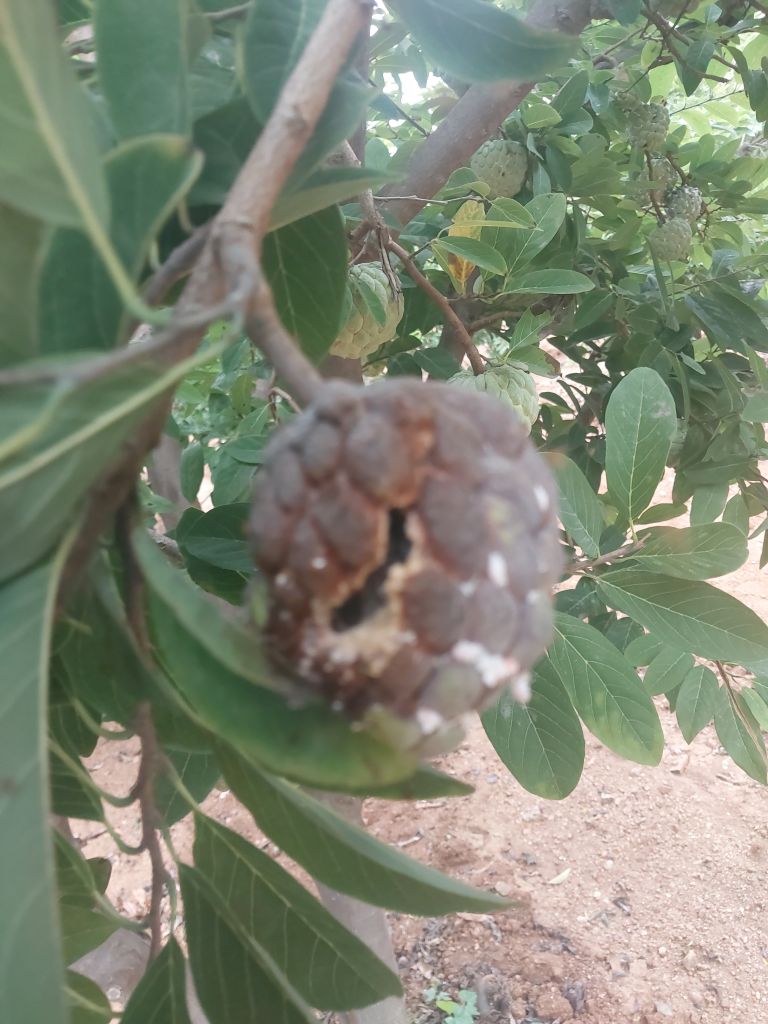
Disease label: Blank Canker